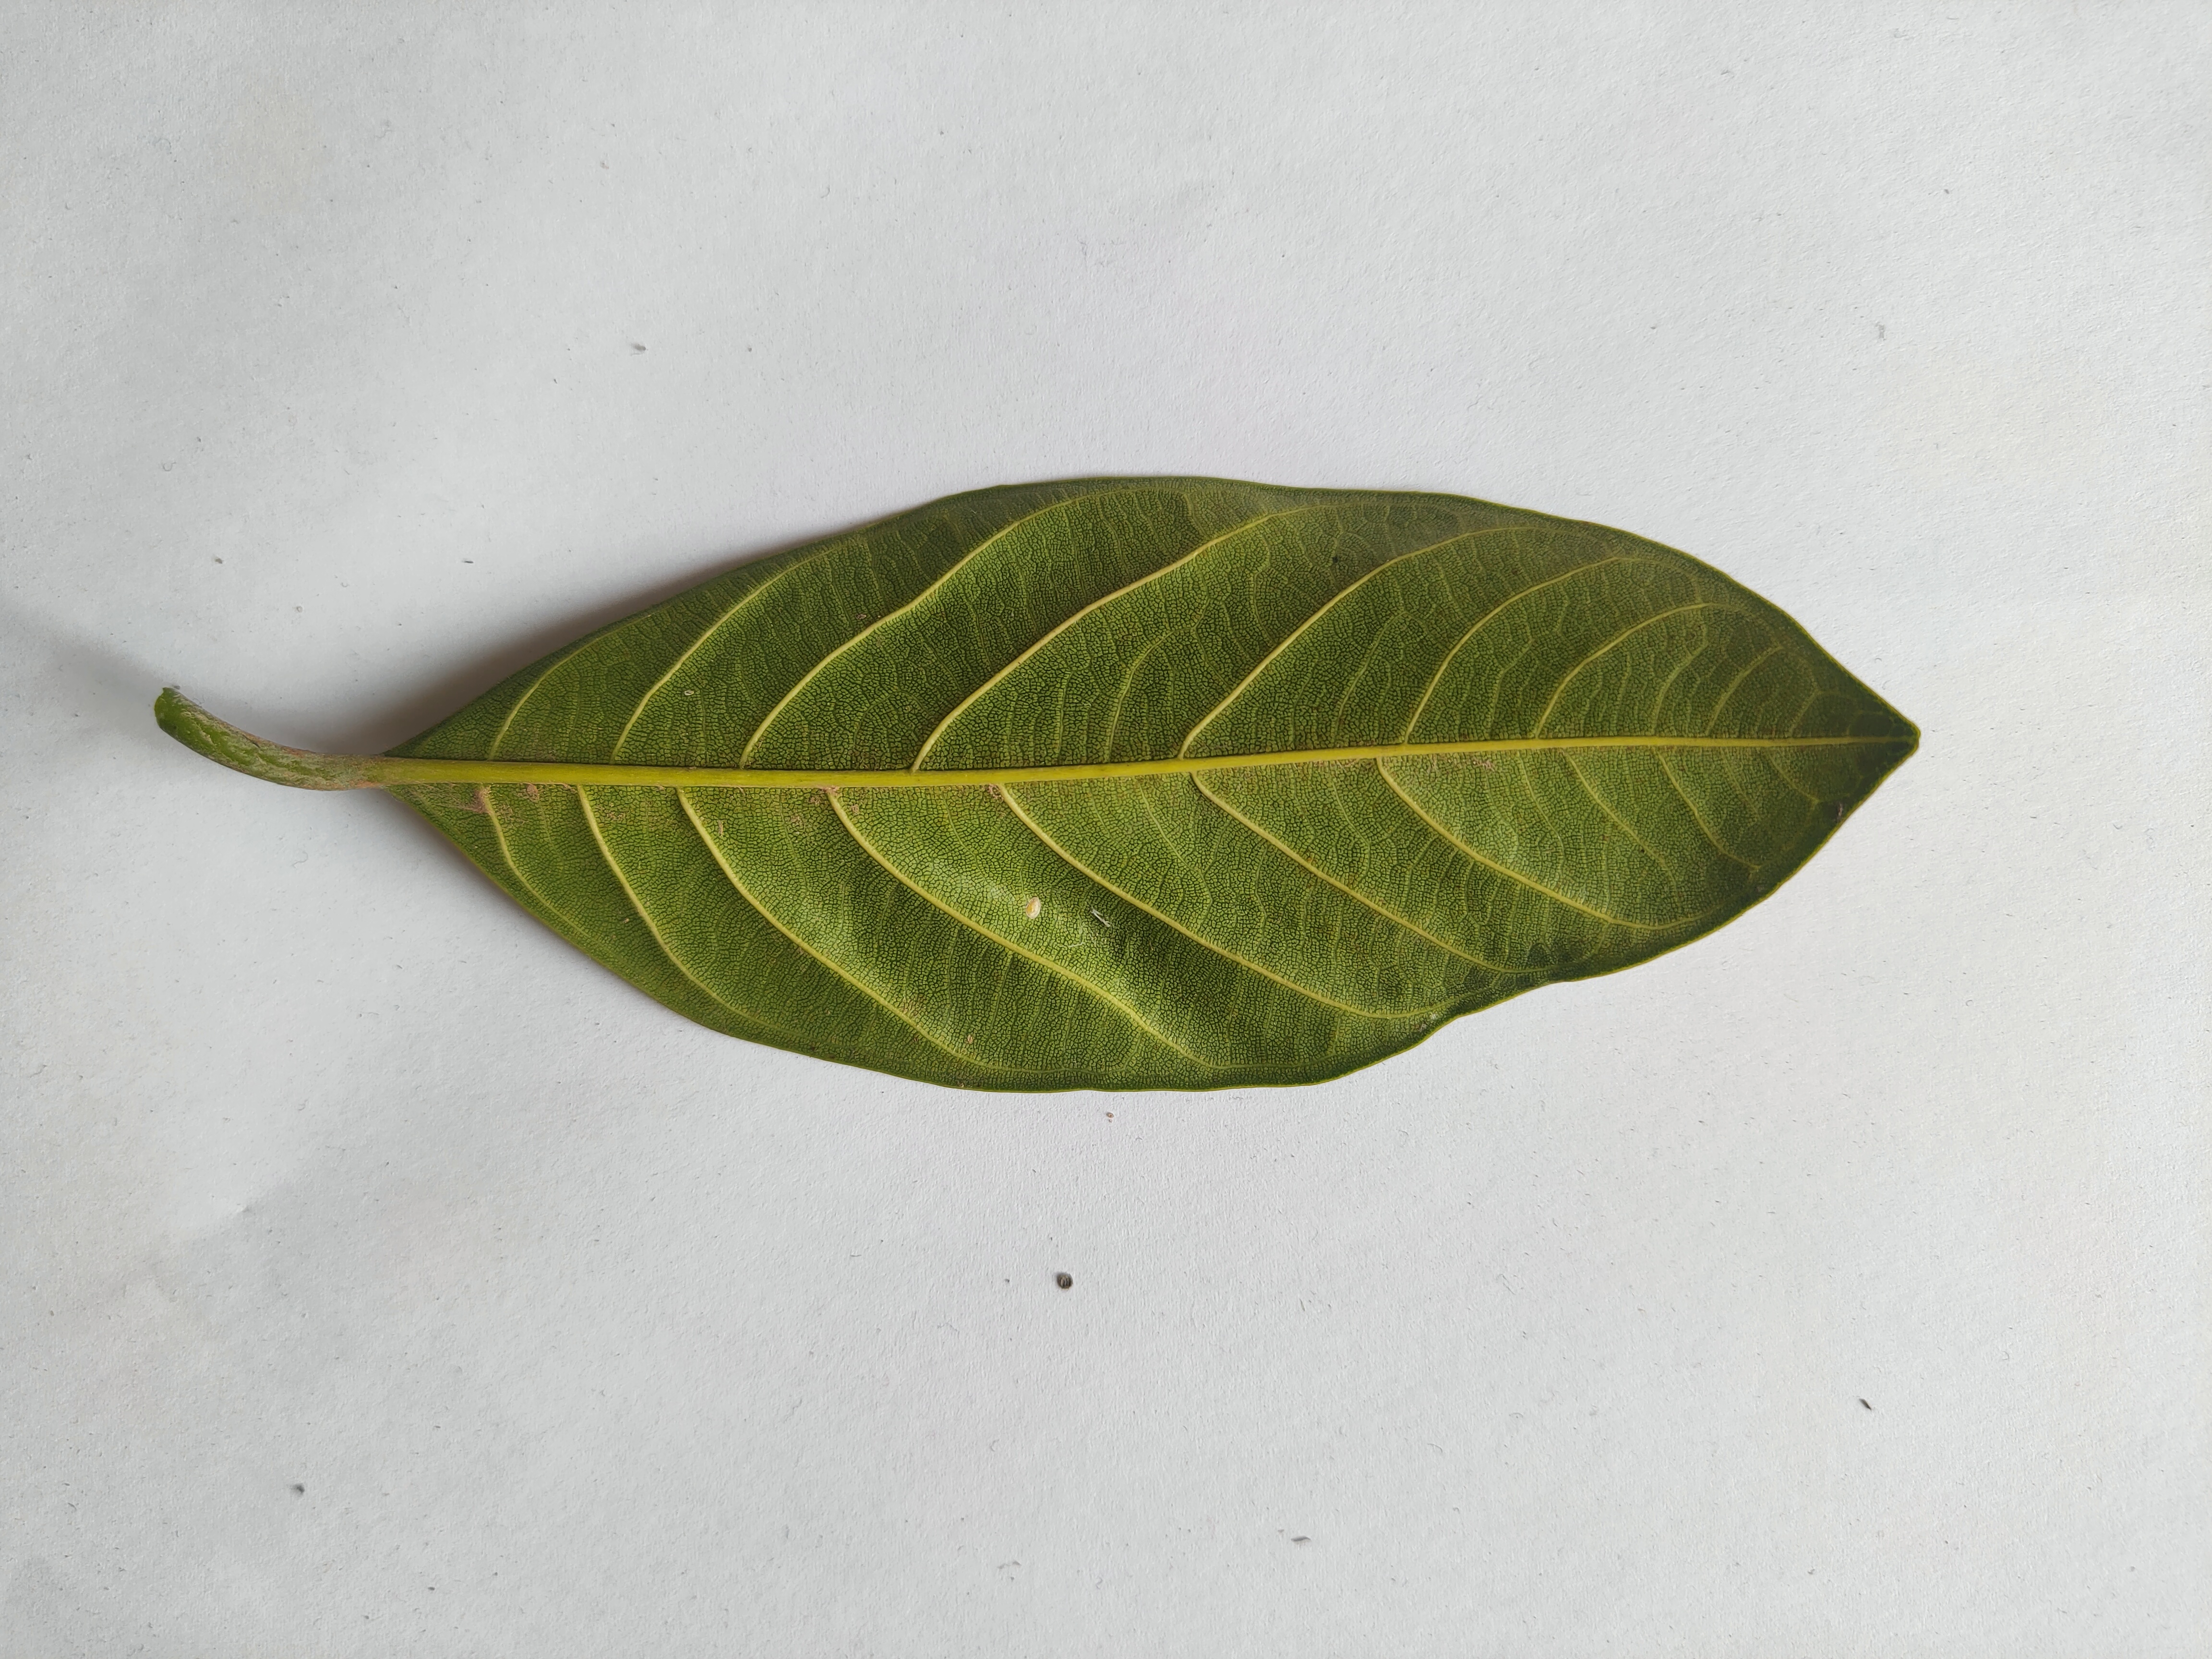
Leaf variety: Jackfruit